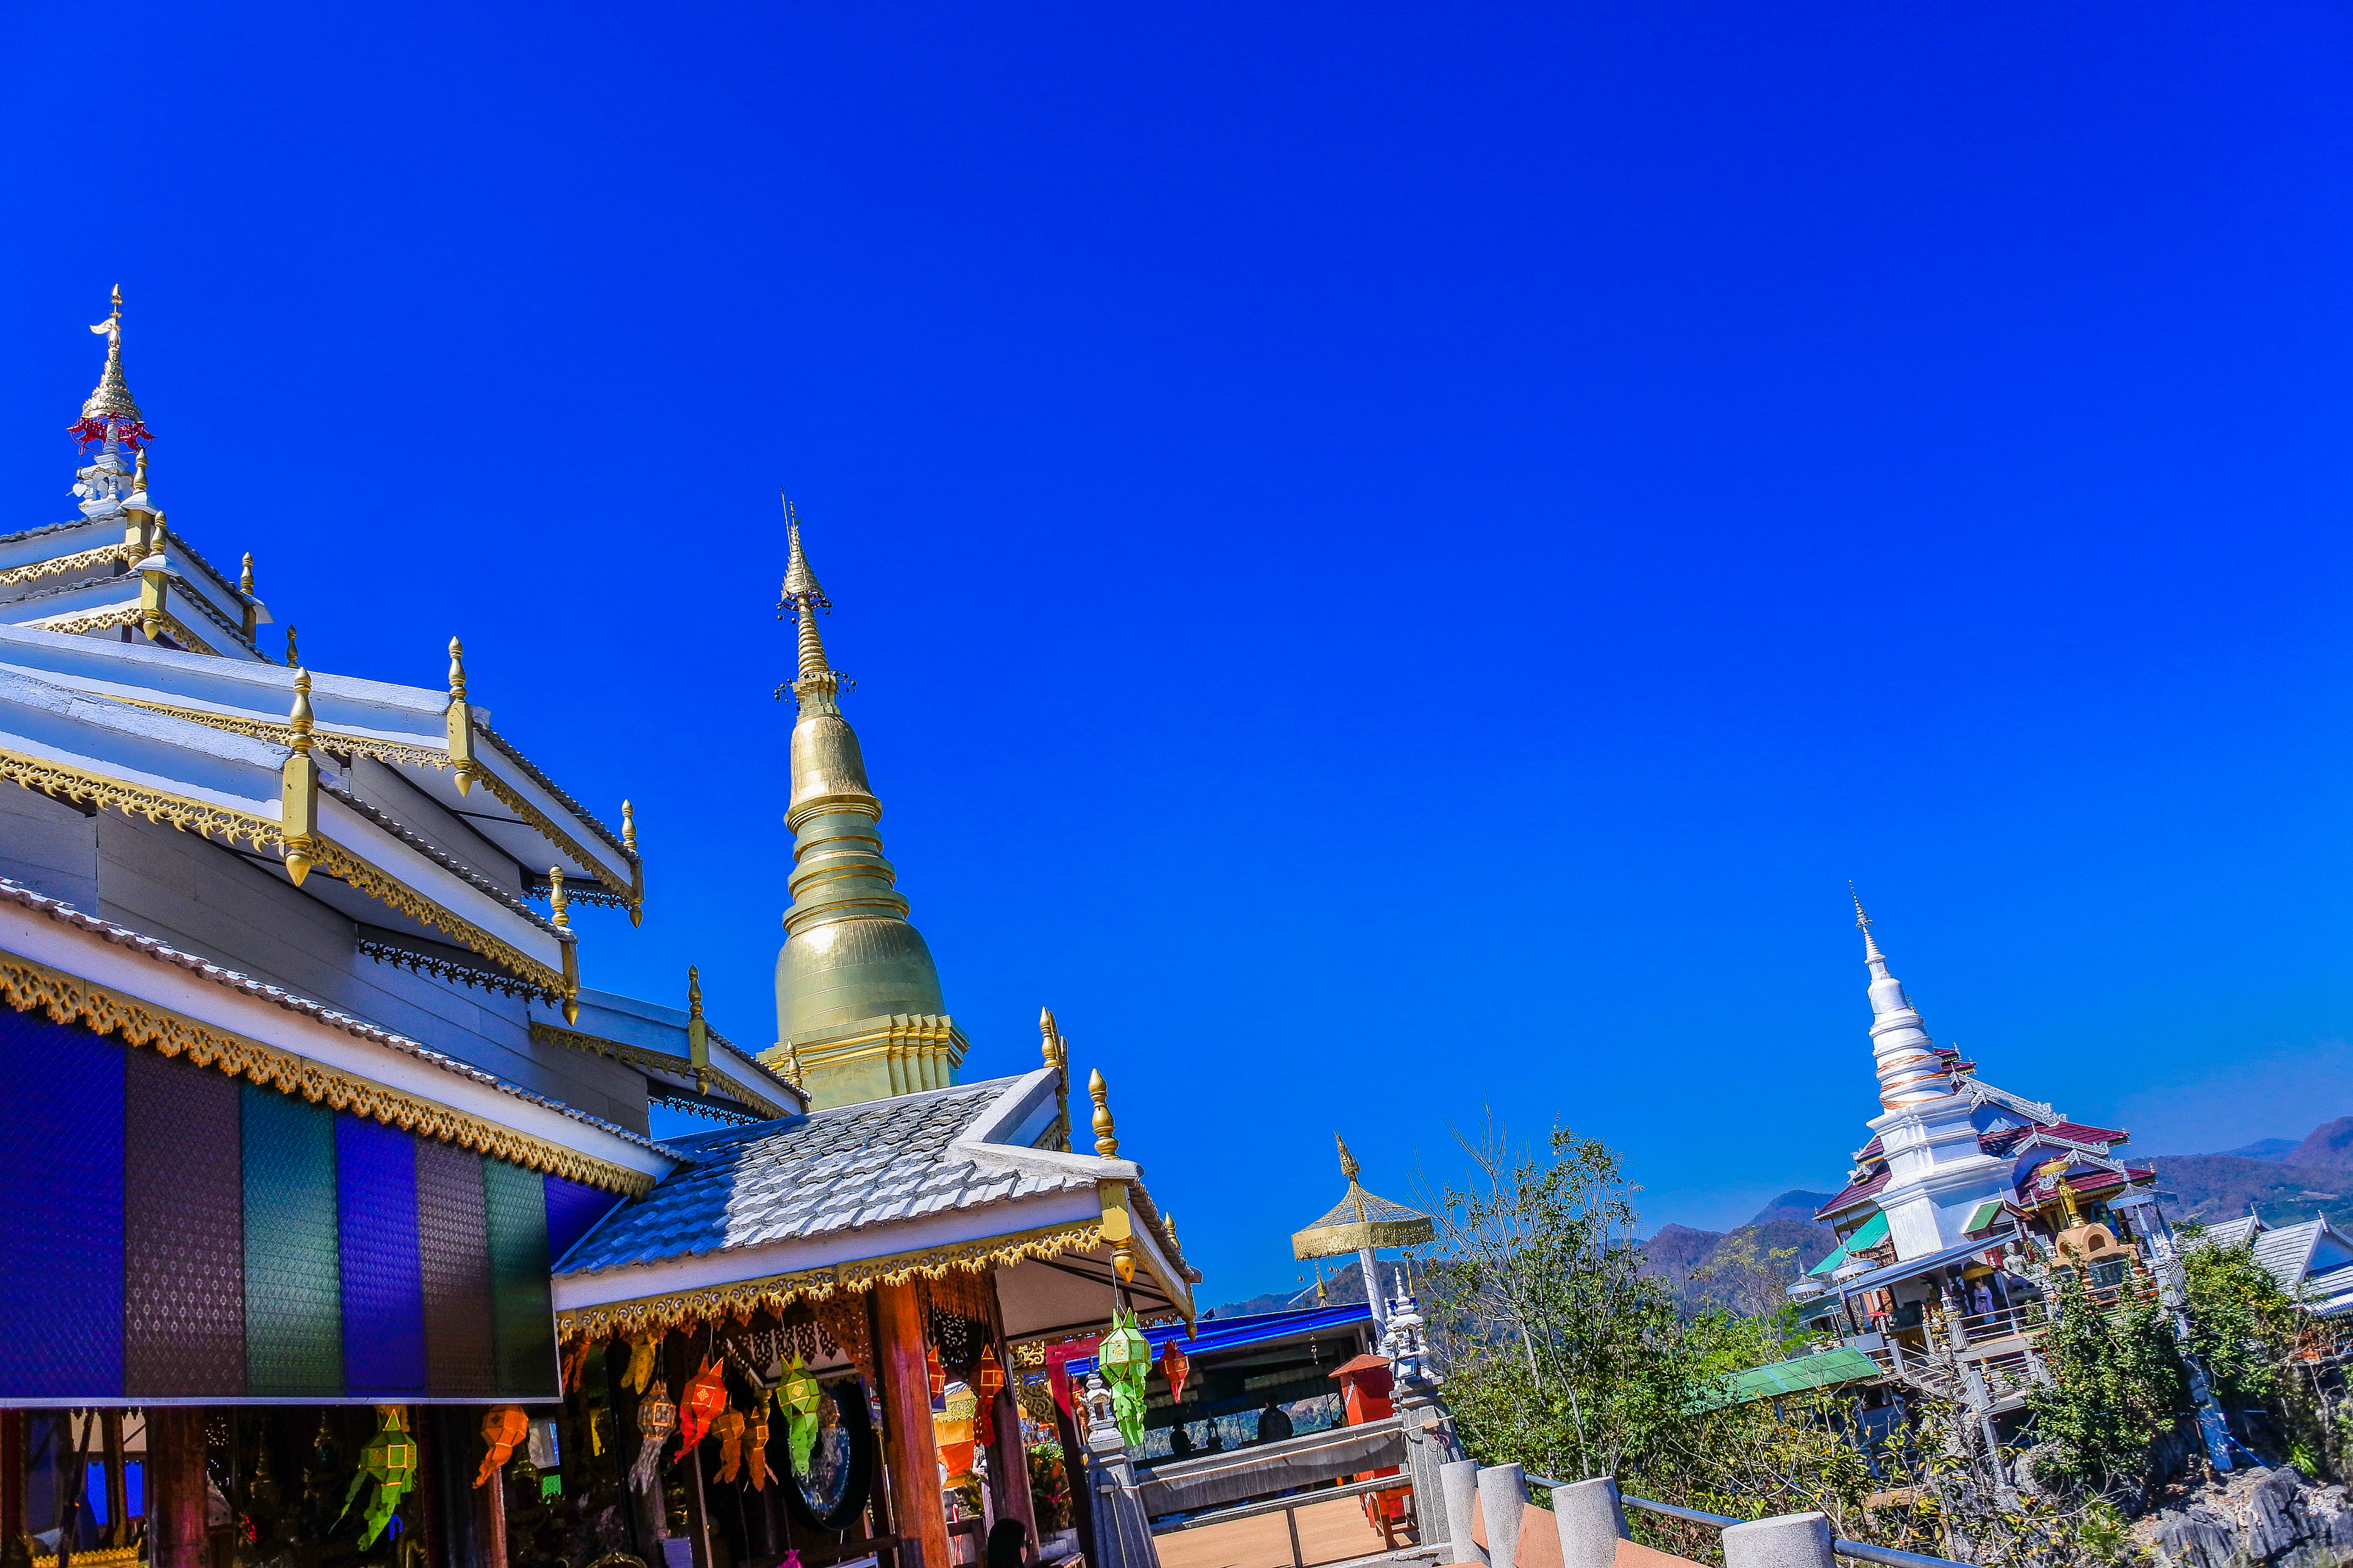
symbol, building, beautiful, view, phra, buddha, thailand, golden, palace, sky, old, oriental, statue, heritage, thai, history, ancient, stupa, morning, traditional, background, style, worship, religious, sunrise, destination, point, gold, tourist, vacation, place, architecture, art, famous, asia, asian, wat, buddhism, religion, pagoda, lamphun, monastery, blue, culture, buddhist, temple, time, travel, li, landscape, place of worship, landmark, shrine, tourism, chinese architecture, leisure, tourist attraction, cloud, night, historic site, mountain, tower, world, city